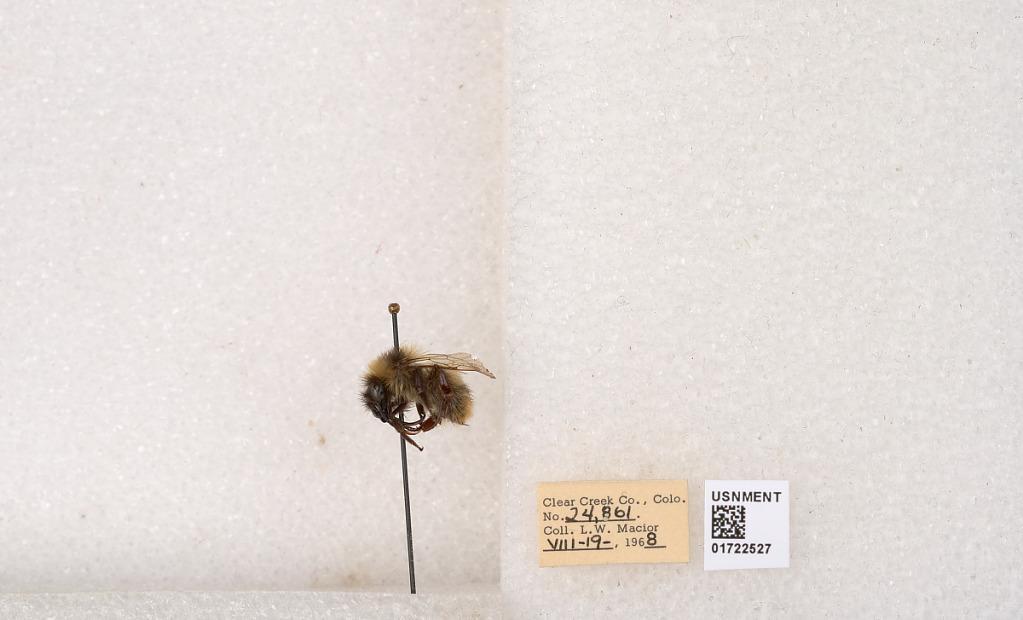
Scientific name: Bombus kirbyellus
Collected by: L. Macior
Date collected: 1968-8-19
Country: United States
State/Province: Colorado
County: Clear Creek
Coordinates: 39.6891, -105.644